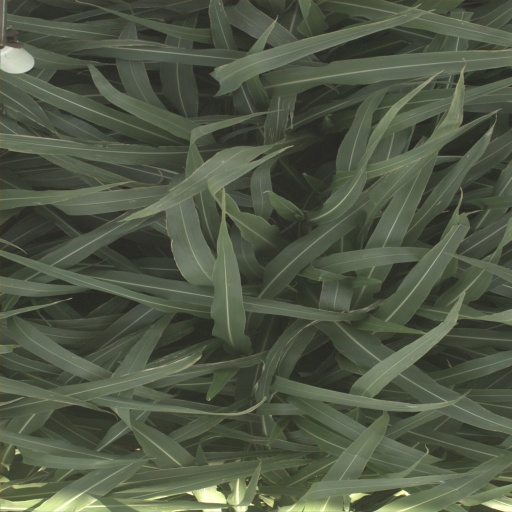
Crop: sorghum